Jones and the Lady Book Agent

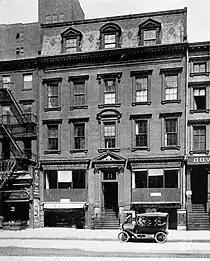
Biograph's Manhattan studio, where the comedy was filmed in three days in January 1909

The screenplay, written by Frank E. Woods, was produced at Biograph's main studio, which in 1909 was located inside a large renovated brownstone mansion in New York City, in Manhattan, at 11 East 14th Street. Filmed over three dayson January 12, 14, and 25, 1909director Griffith and cinematographer G. W. "Billy" Bitzer shot on interior sets at the studio.